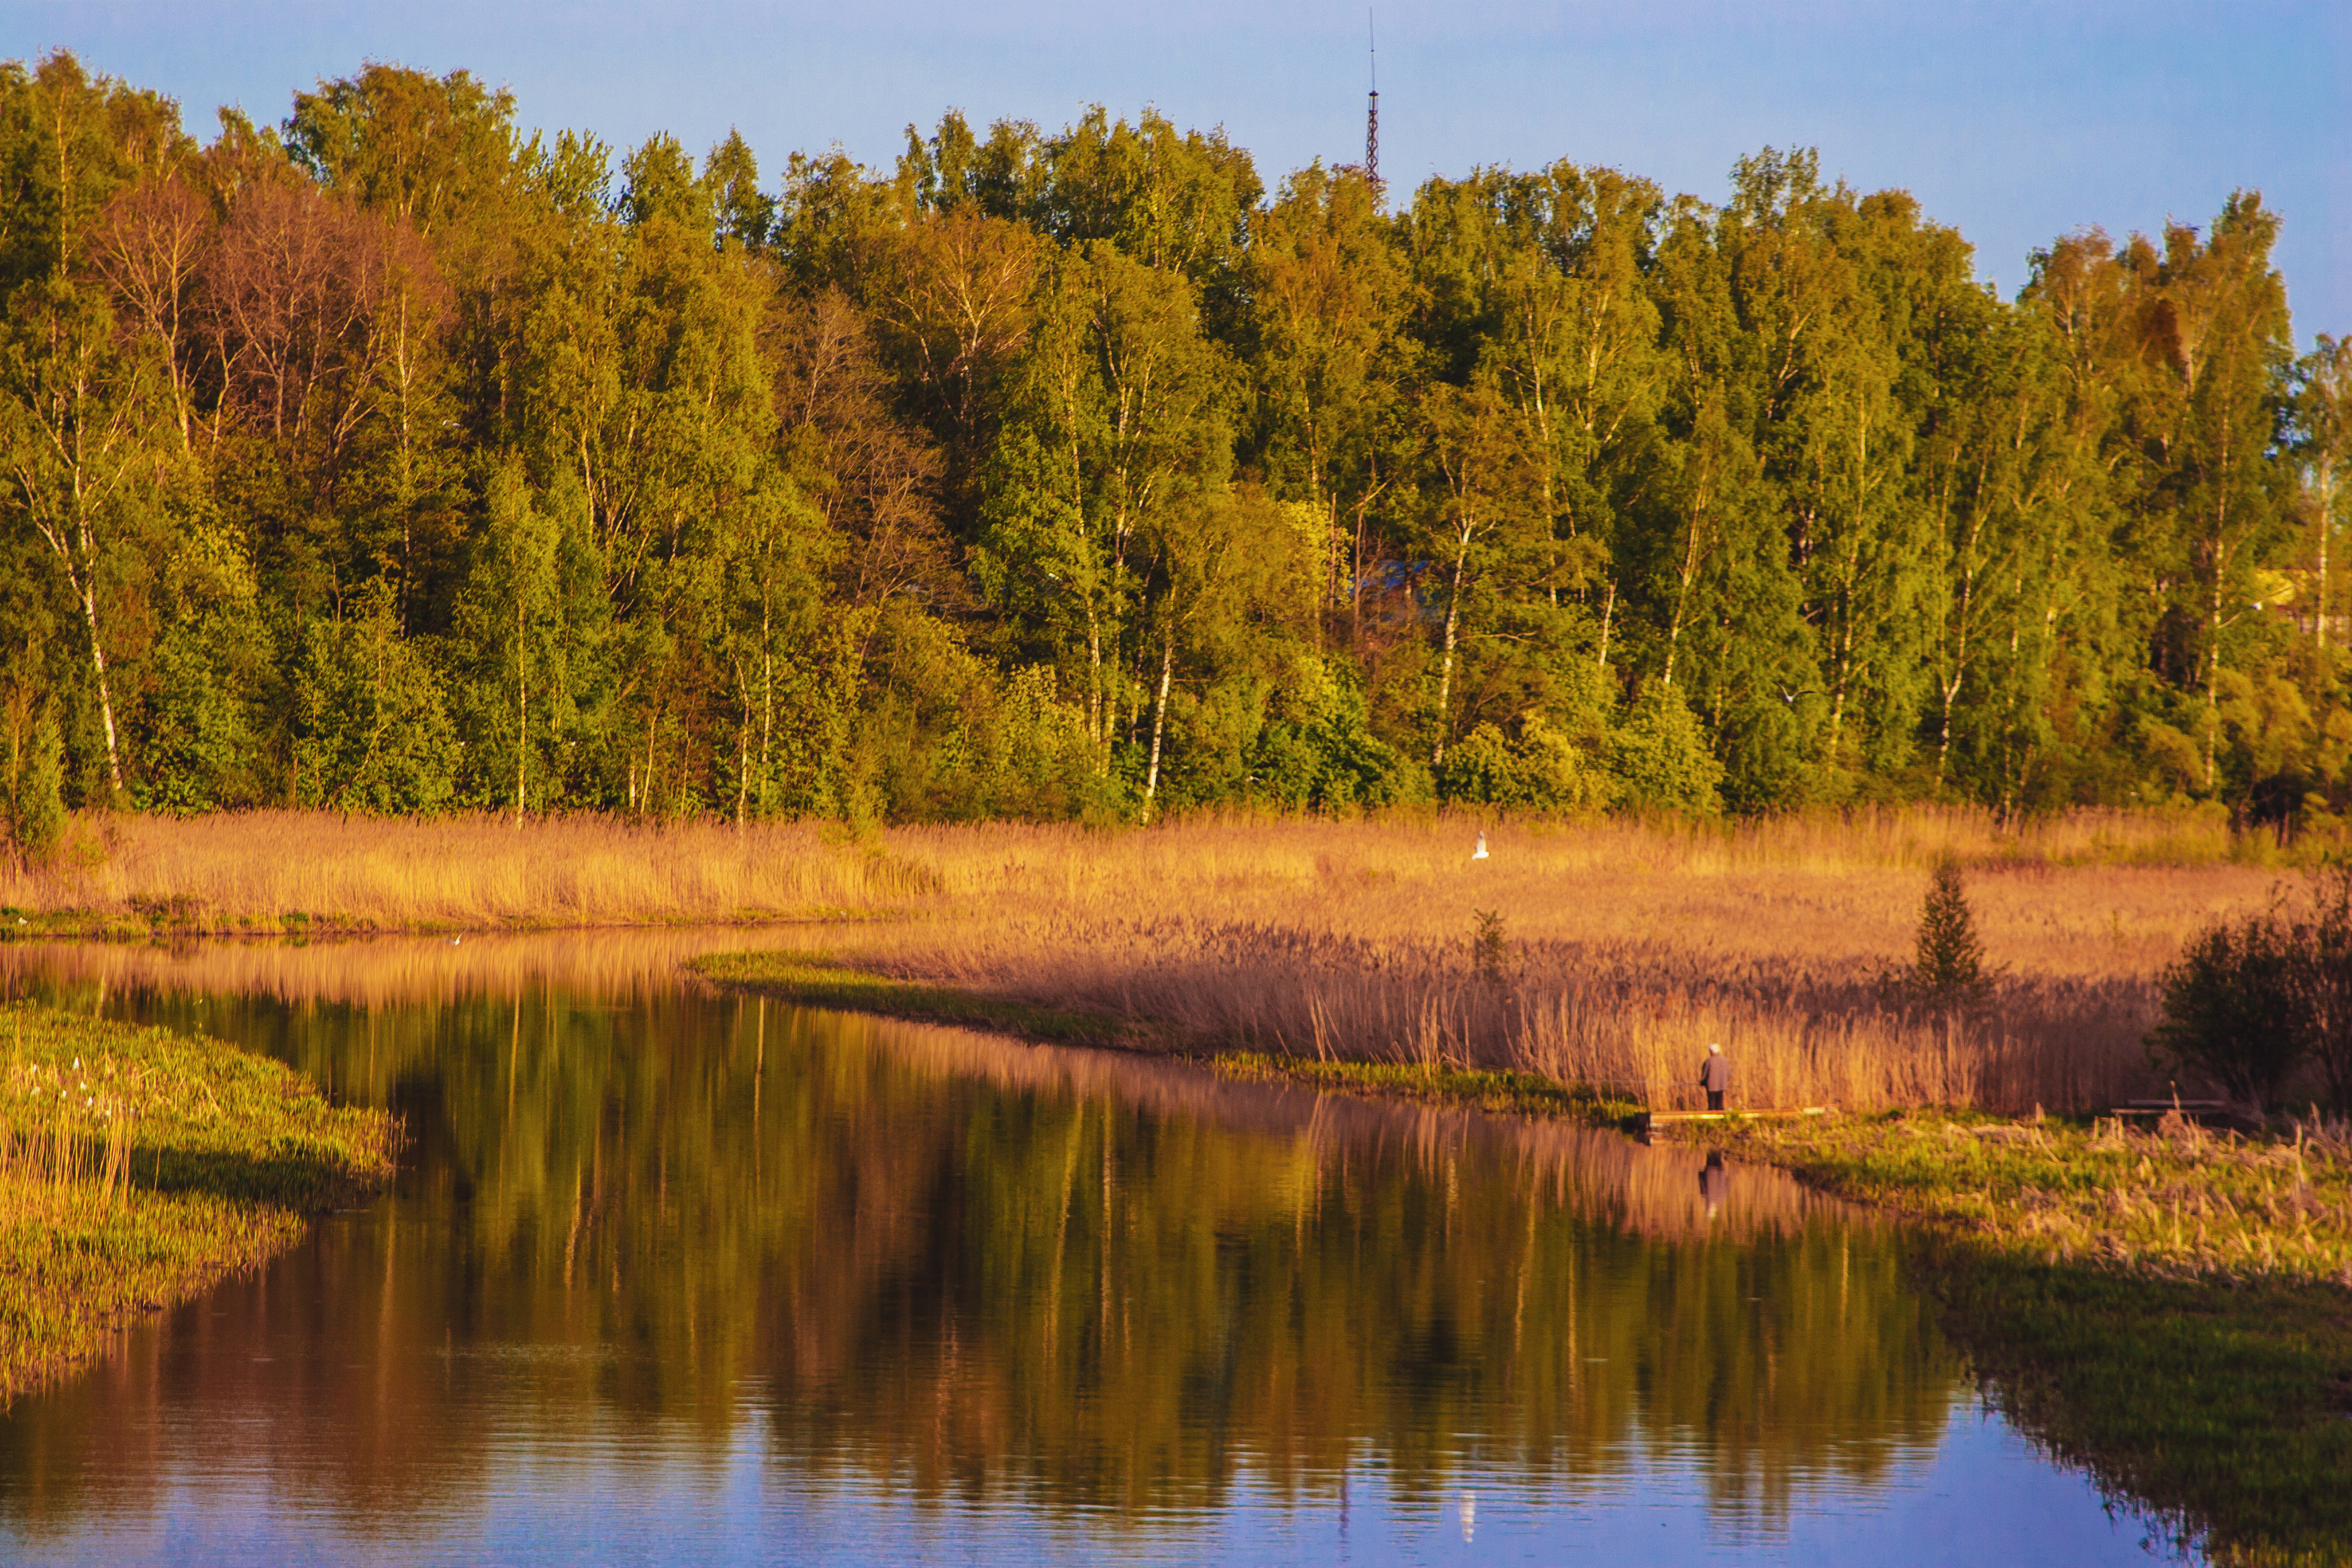
images, water, plant, sky, plant community, tree, natural landscape, fluvial landforms of streams, larch, lake, vegetation, lacustrine plain, watercourse, biome, grass, landscape, forest, riparian zone, wetland, Freshwater marsh, wood, grassland, temperate broadleaf and mixed forest, wildlife, marsh, reservoir, conifer, reflection, symmetry, woodland, nature reserve, riparian forest, bog, fen, Northern hardwood forest, tarn, pond, floodplain, tropical and subtropical coniferous forests, deciduous, loch, spruce fir forest, temperate coniferous forest, salt marsh, evening, autumn, bayou, swamp, pine family, prairie, grove, trunk, old growth forest, tidal marsh, lake district